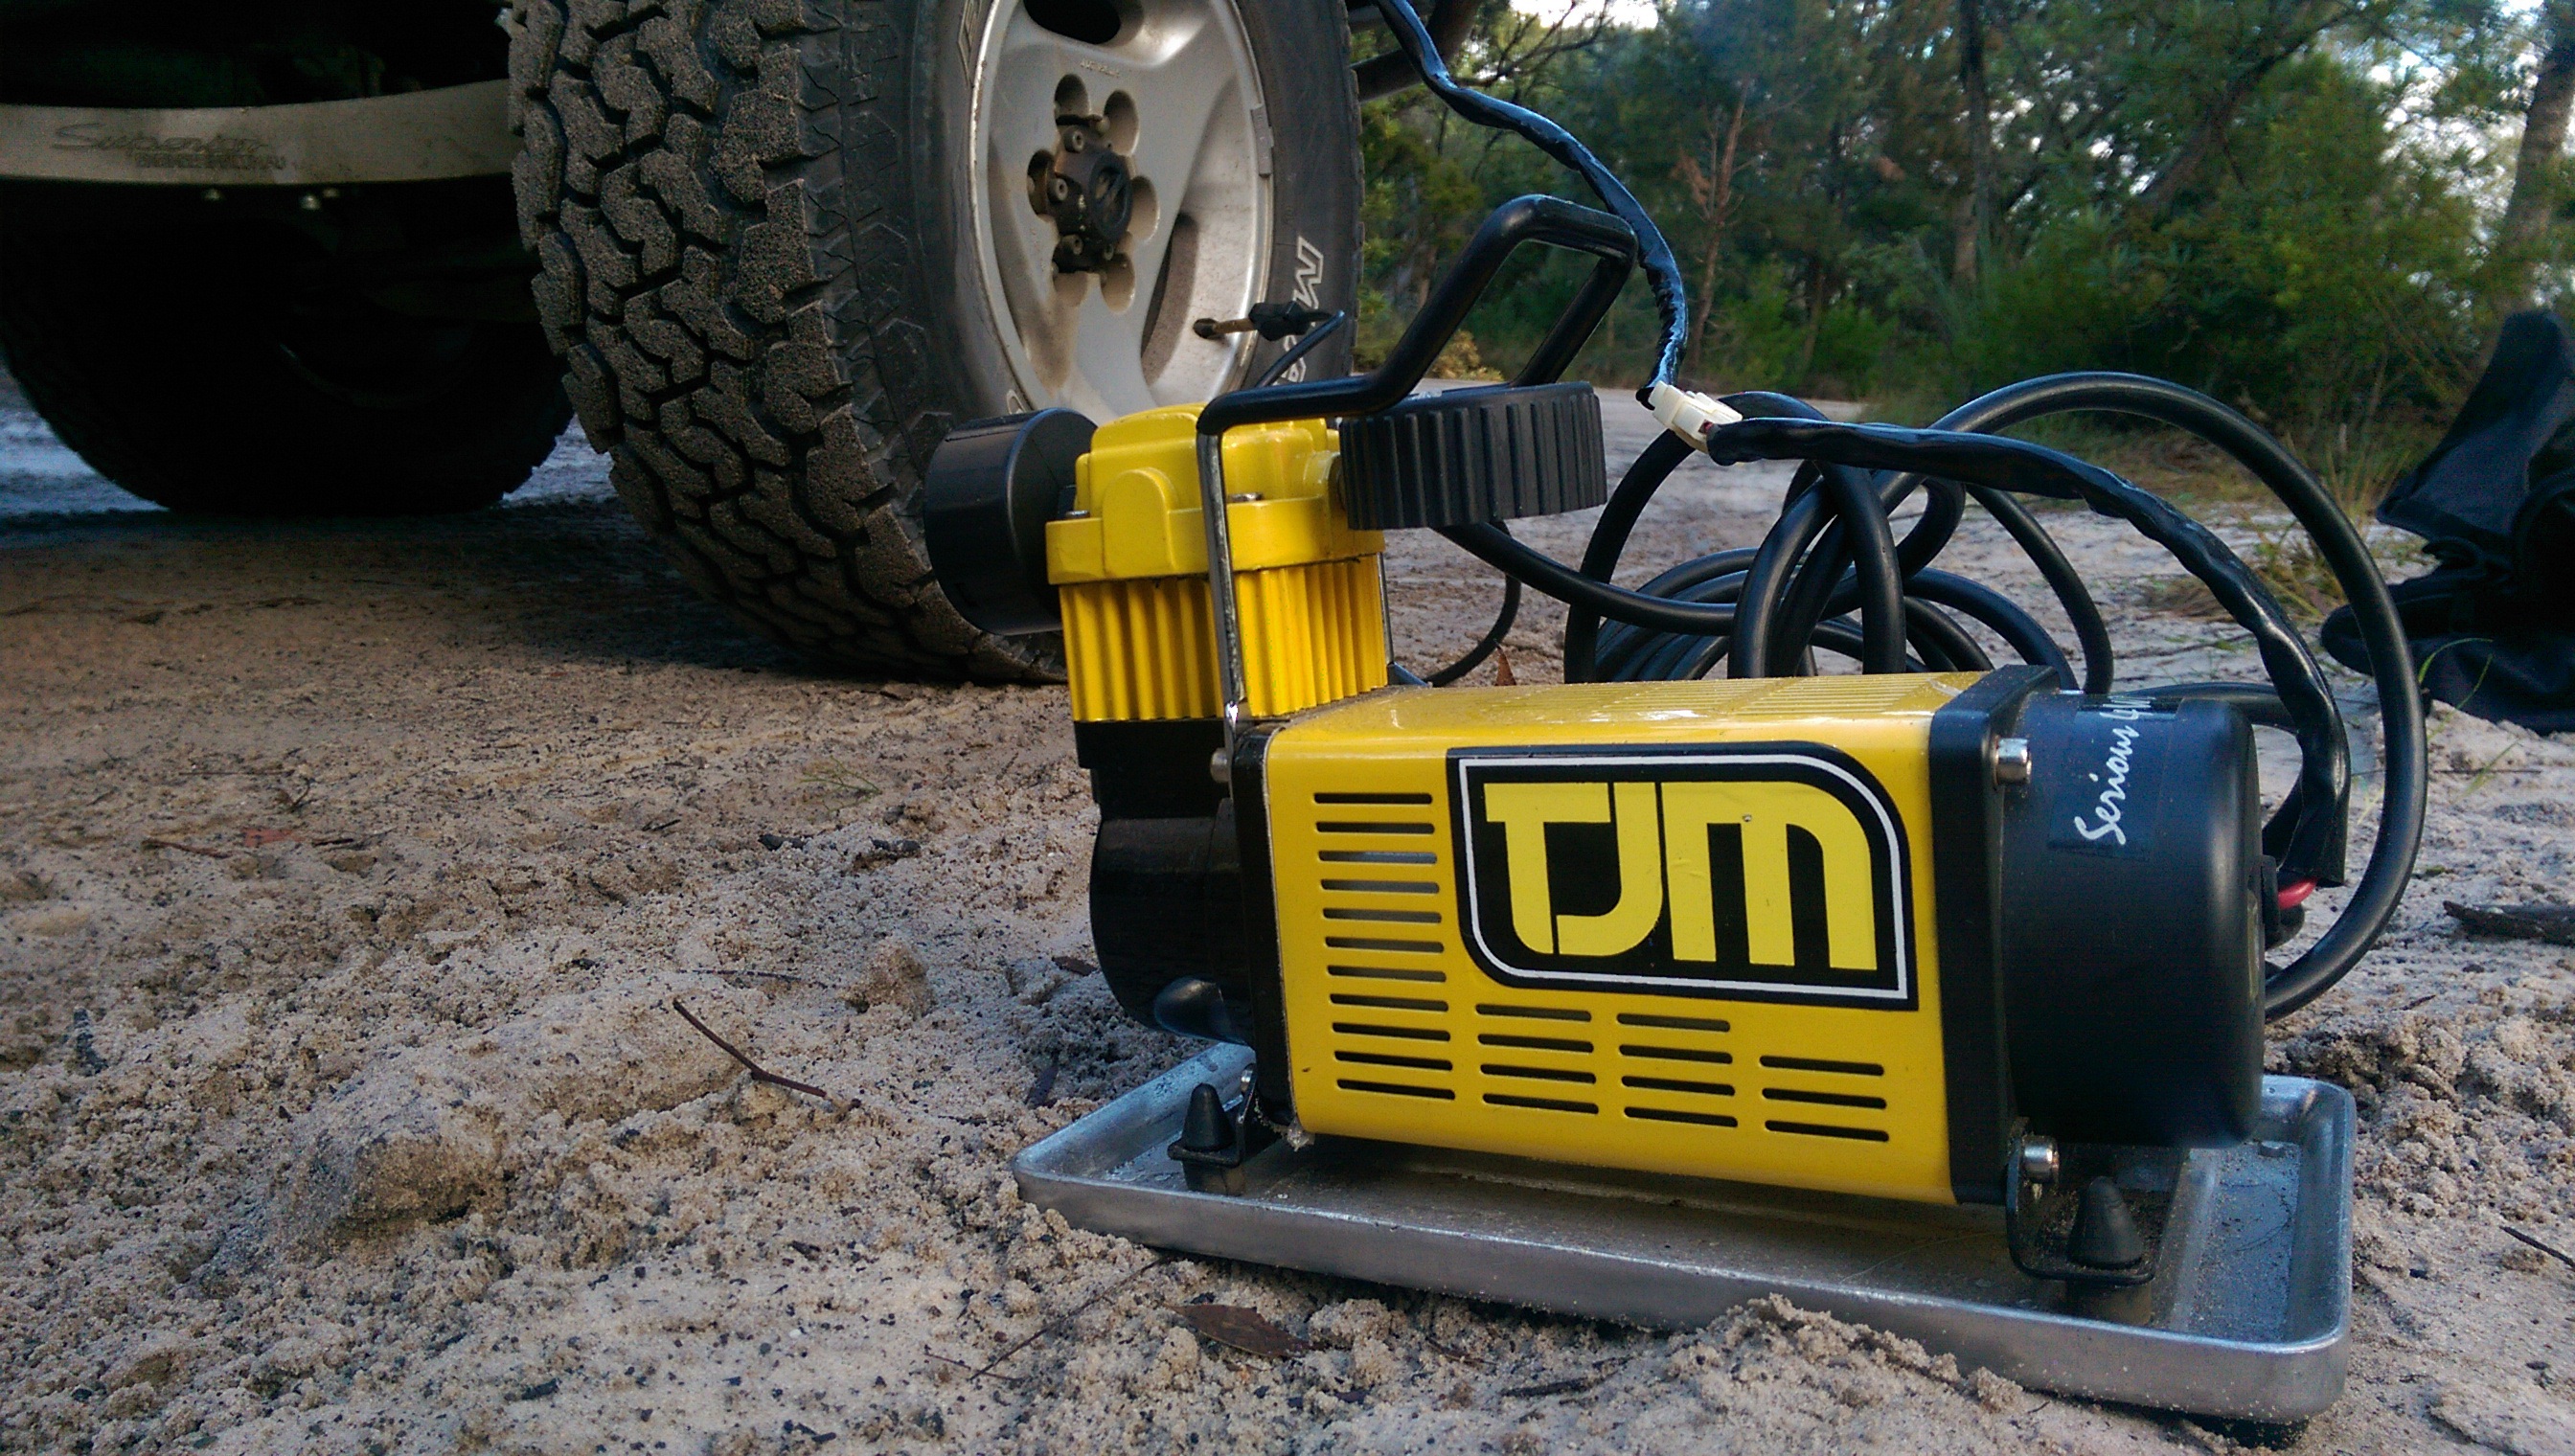
car, asphalt, vehicle, equipment, pump, compressor